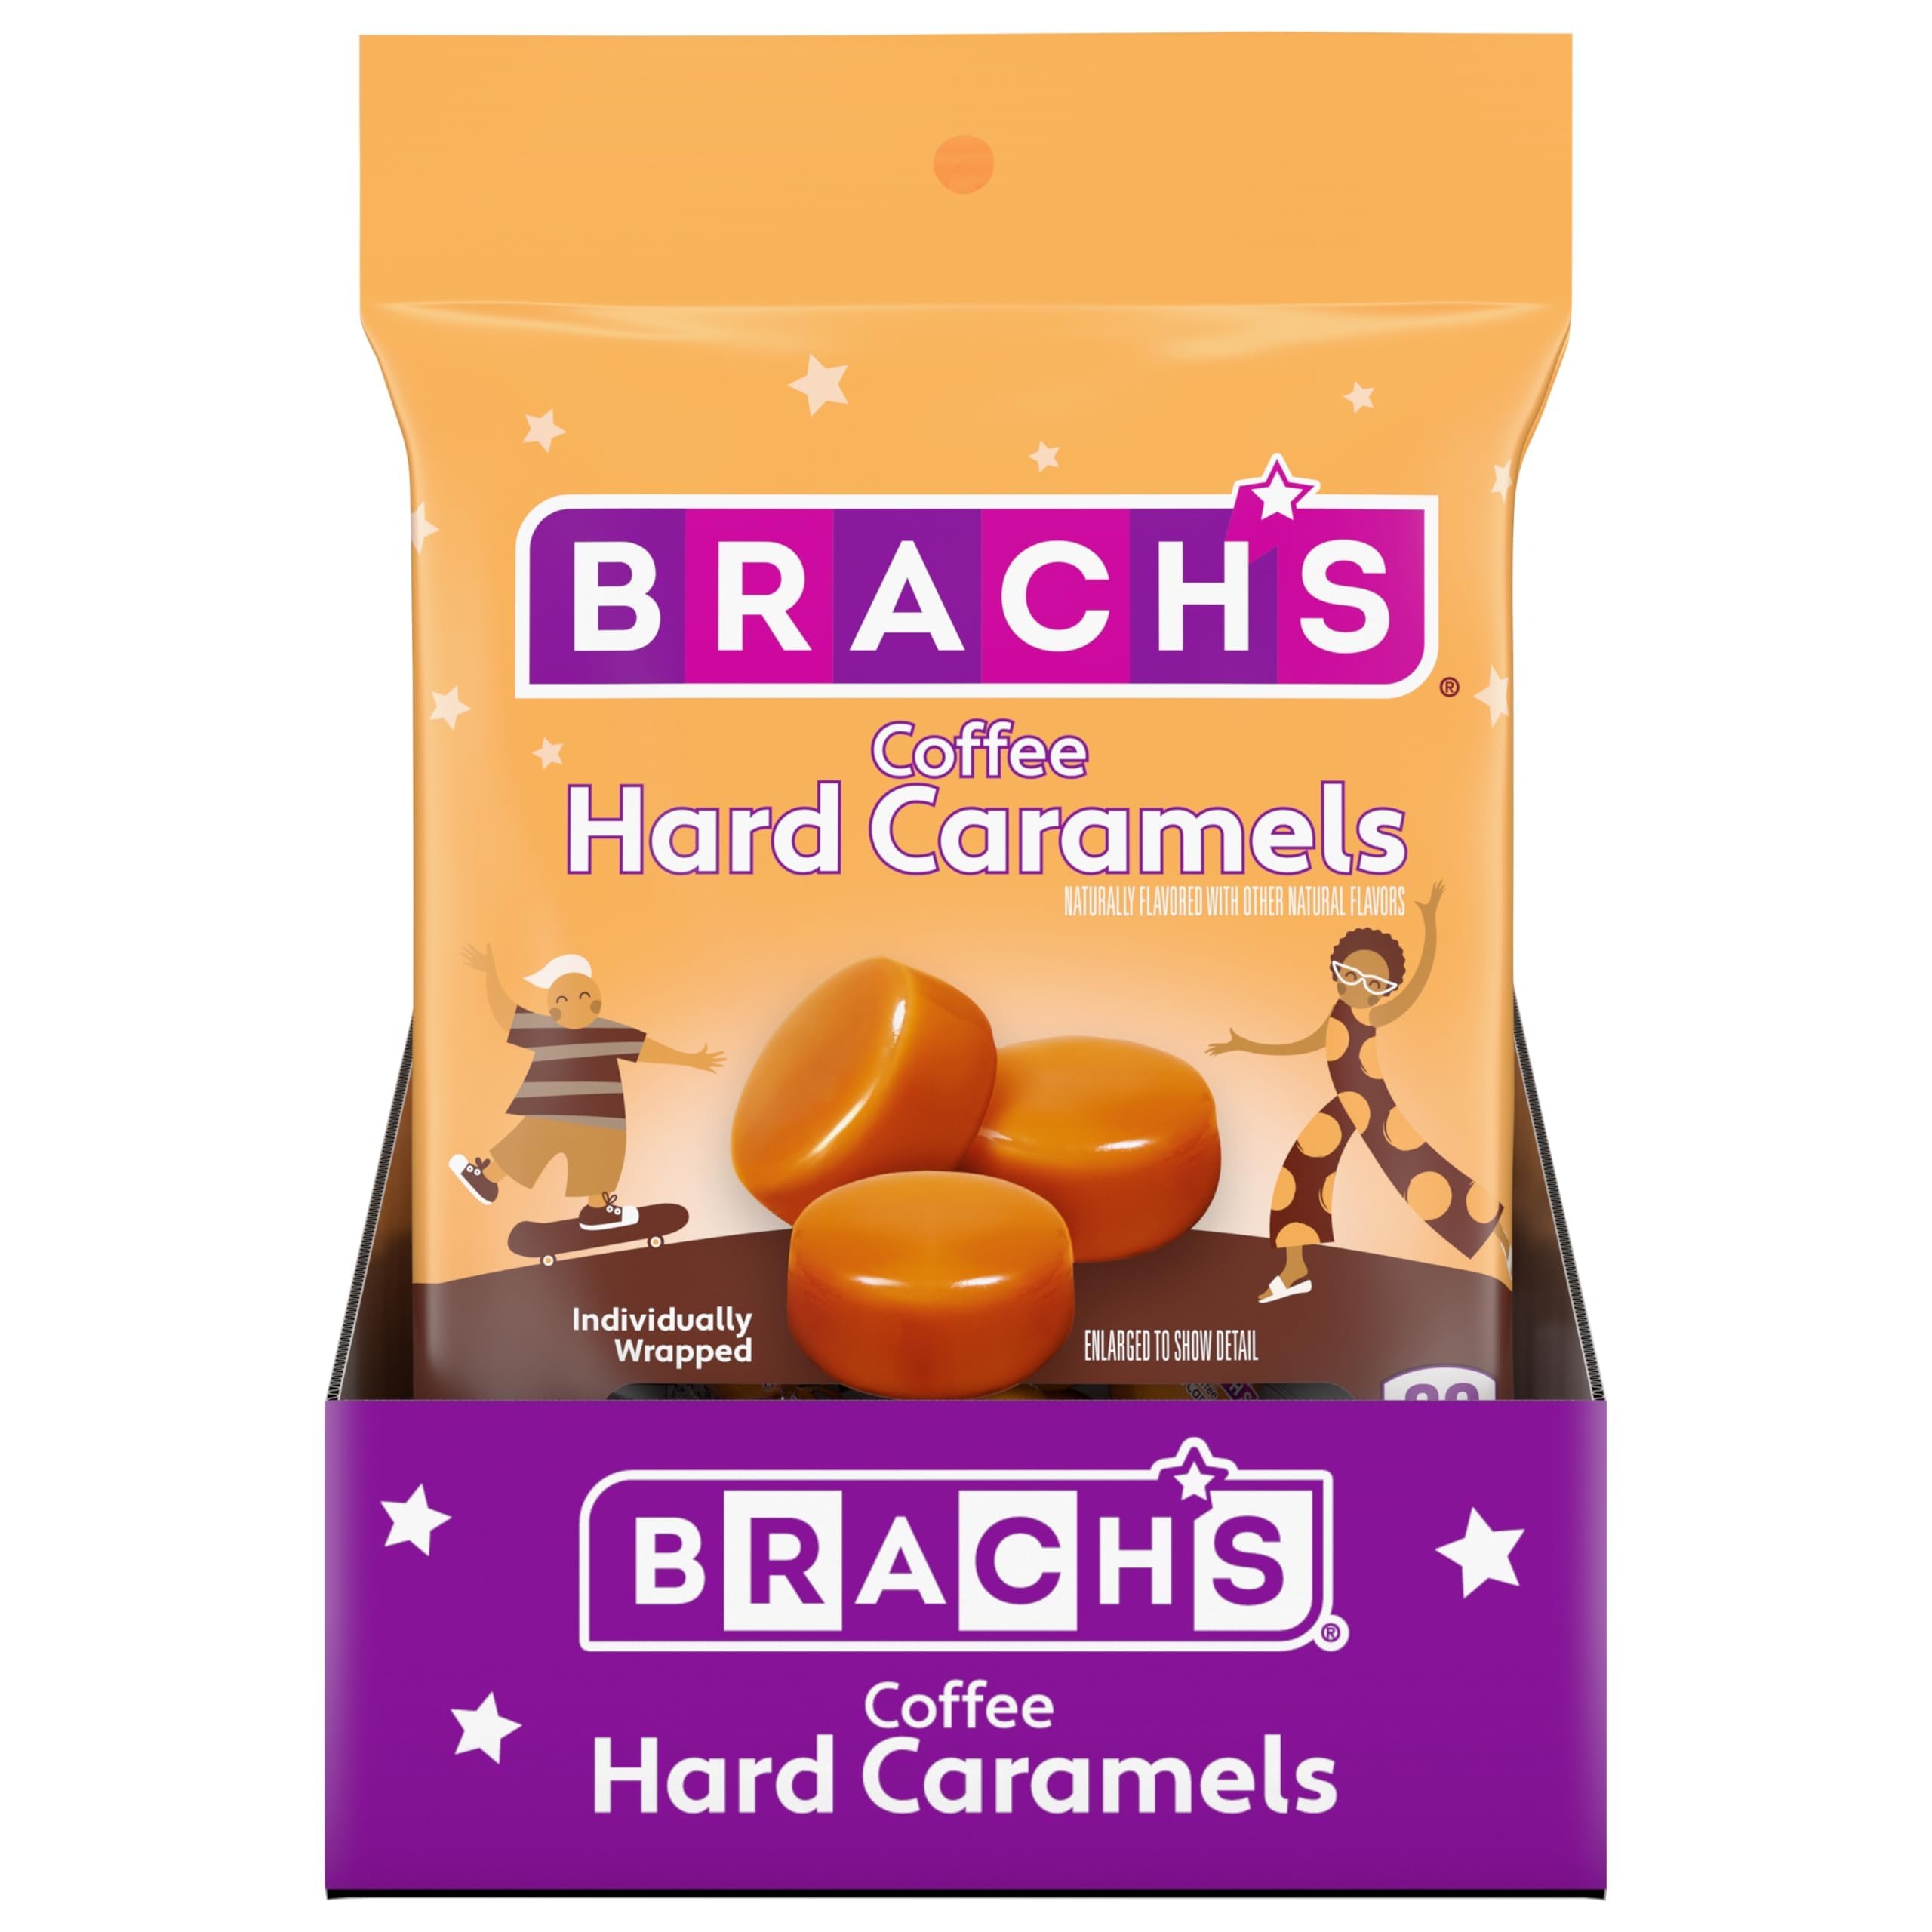
Item Name: Brach's Nips Coffee Flavored Hard Candy, Individually Wrapped Candy, 3.25 Ounce Bags (Pack of 12)
Bullet Point 1: INDIVIDUALLY WRAPPED: Brach's Nips are individually packaged, making them a perfect treat to share with friends, family & coworkers; they're great for parties, your office's candy dish & anytime snacking.
Bullet Point 2: ENJOY THE LITTLE THINGS: Coffee Brach's Nips are the perfect way to take a break from life's fast pace and enjoy a sweeter moment. Enjoy a 12 pack of 3.25 oz bags of this sweet and smooth bite sized treat.
Bullet Point 3: CLASSIC HARD CANDY: Brach's Nips are the hard candy known for their smooth texture with an unmistakable hint or "nip" of flavor; reward yourself with a delicious treat that's just 30 calories per piece.
Bullet Point 4: MANY DIFFERENT FLAVORS TO ENJOY: Enjoy the sweet, smooth taste of Brach's Nips in a variety of satisfying flavors, including caramel, coffee, and butter rum.
Bullet Point 5: NEW PACKAGING: Your favorite rich and sweet hard candy is now part of the renowned Brach's branding! Enjoy the little things in life the way you remember, with an all new look.
Value: 39.0
Unit: Ounce

Price: 14.19